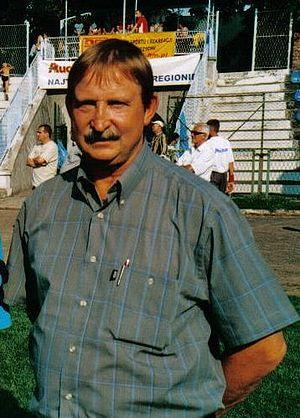
Andrzej Szarmach, né le 3 octobre 1950 à Gdańsk, est un footballeur international puis entraîneur polonais. Il évolue au poste d'avant-centre de la fin des années 1960 à la fin des années 1980.